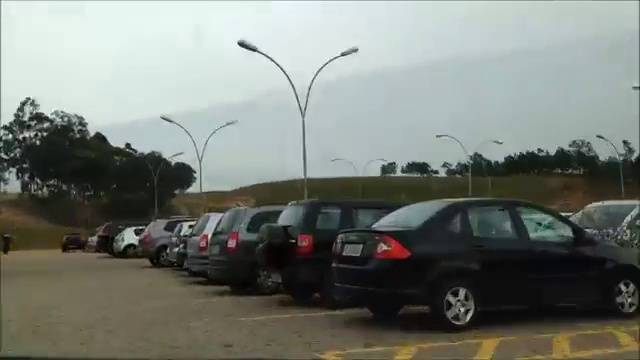
Fire: no
Smoke: no